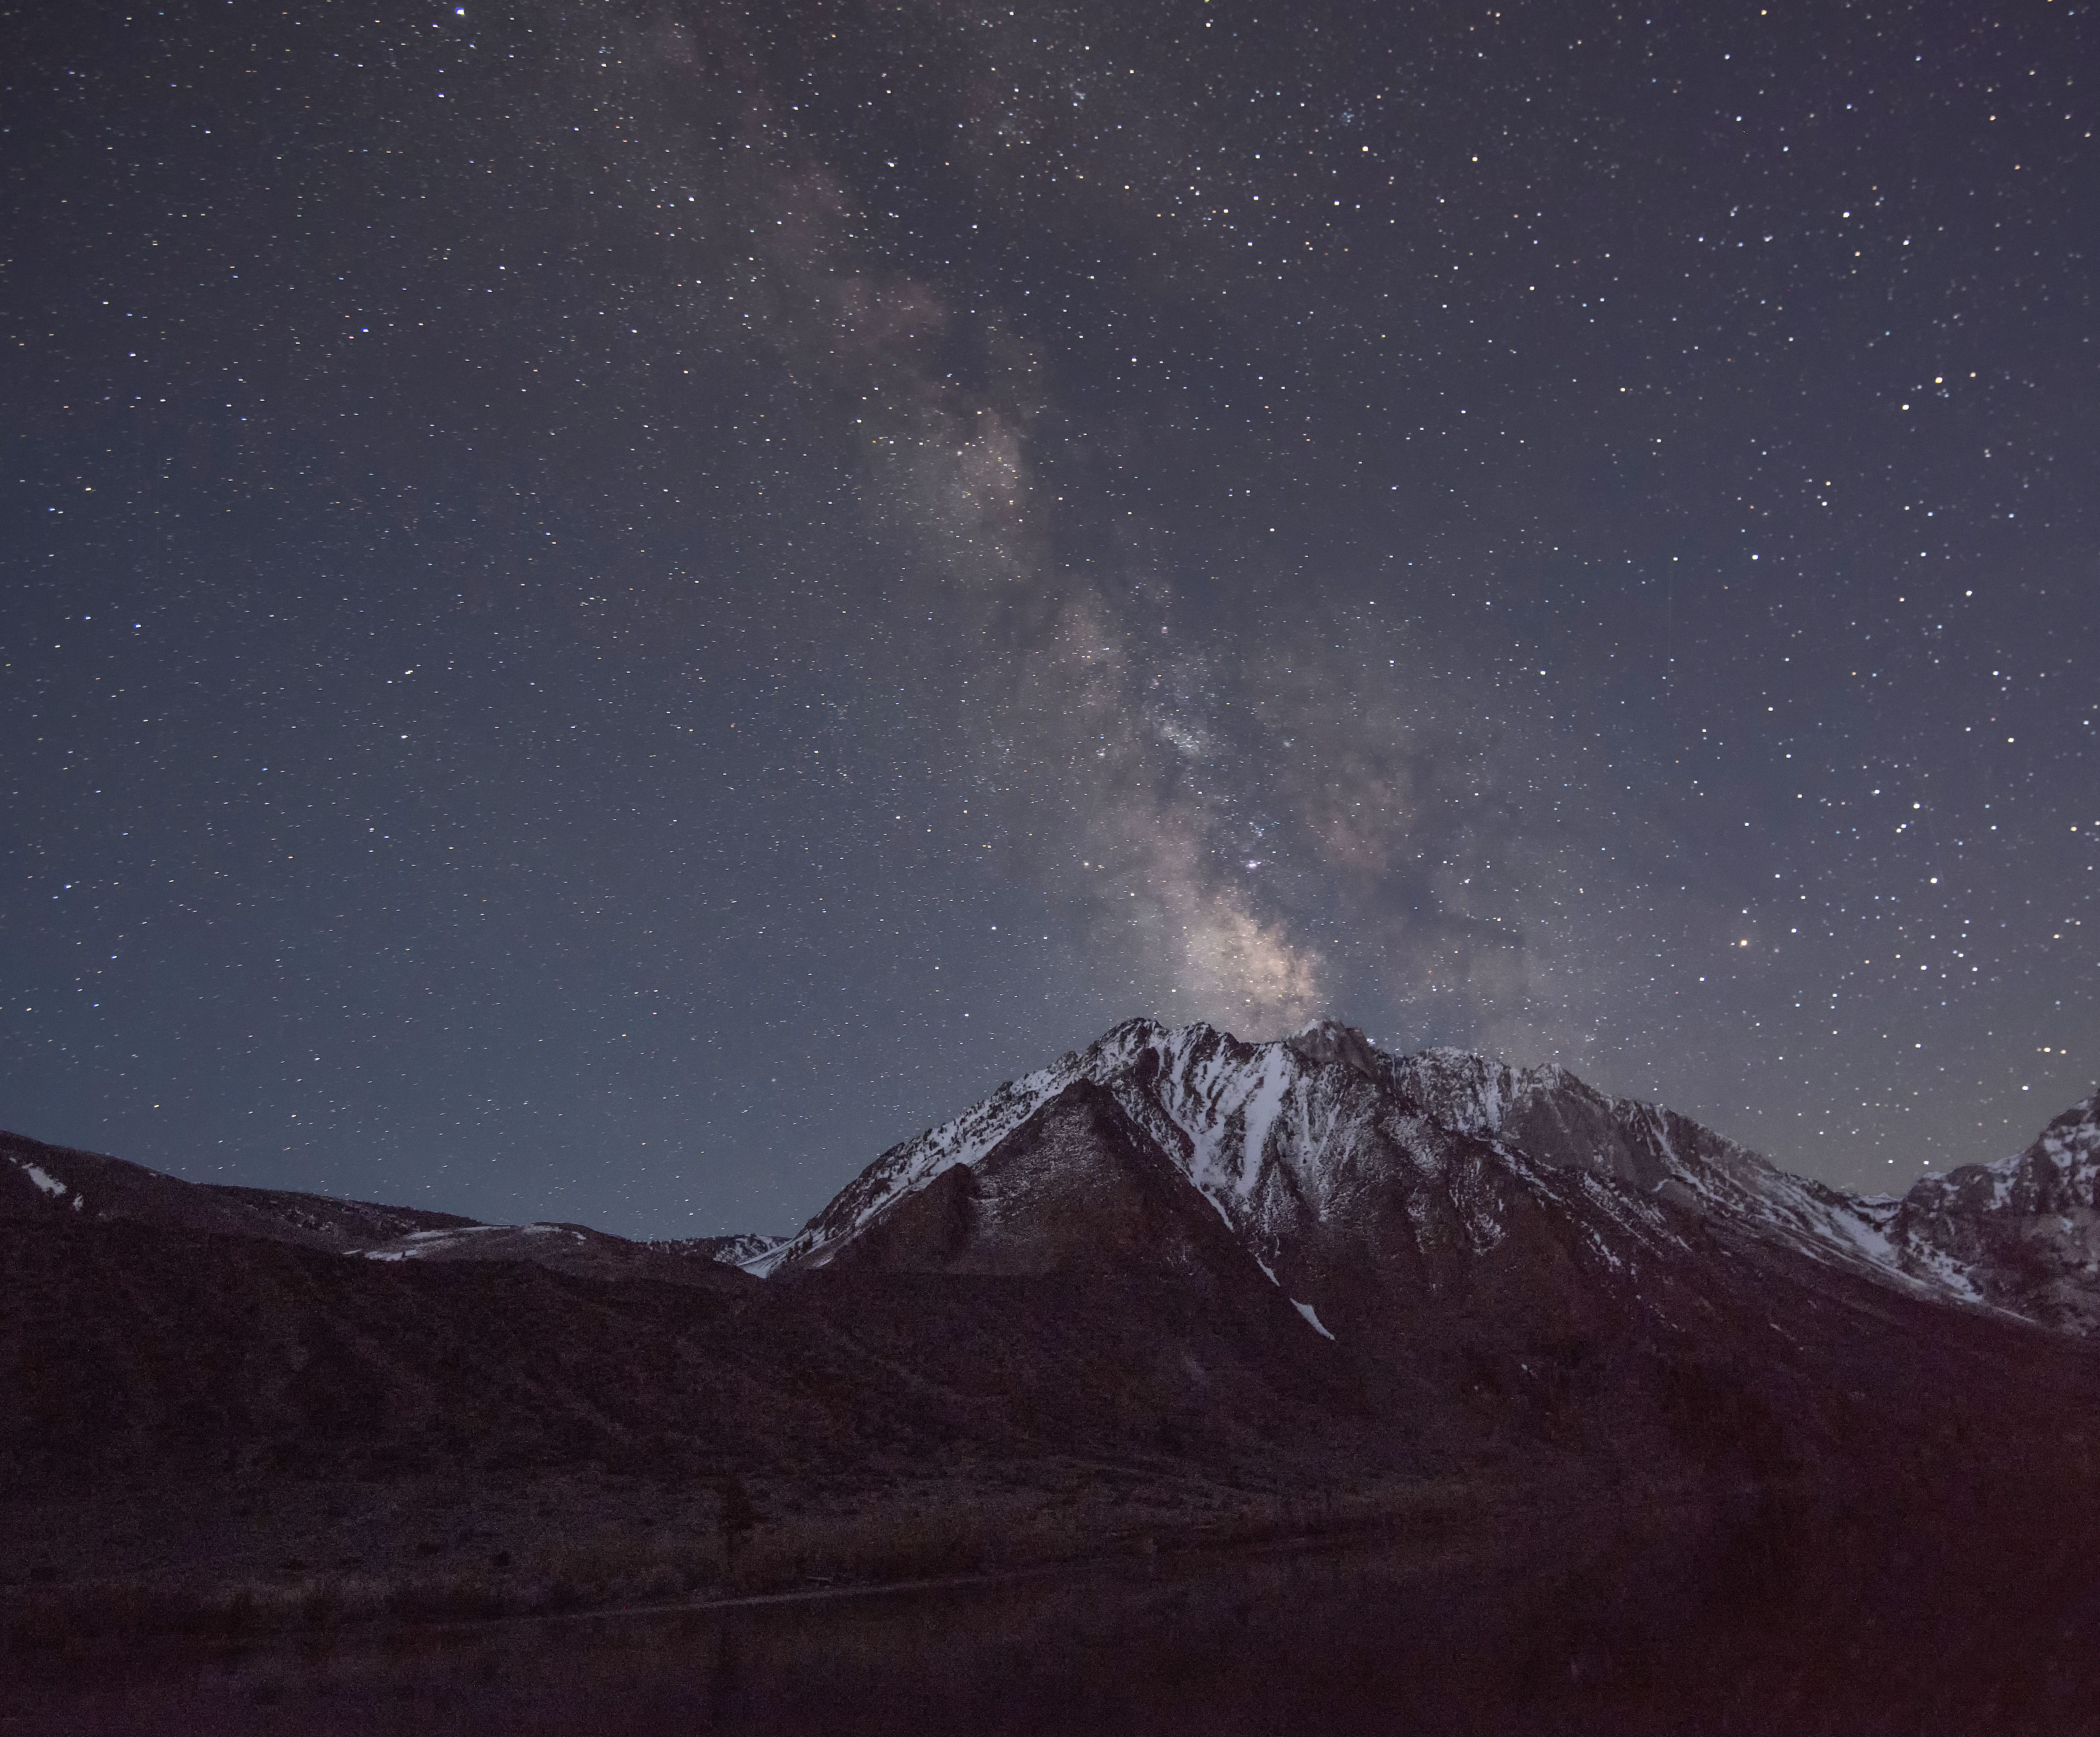
mountain, snow, sky, night, star, dawn, atmosphere, galaxy, california, cool image, astronomy, milkyway, starphotography, i, nikond800e, convictlake, mountmorrison, astronomical object, geological phenomenon